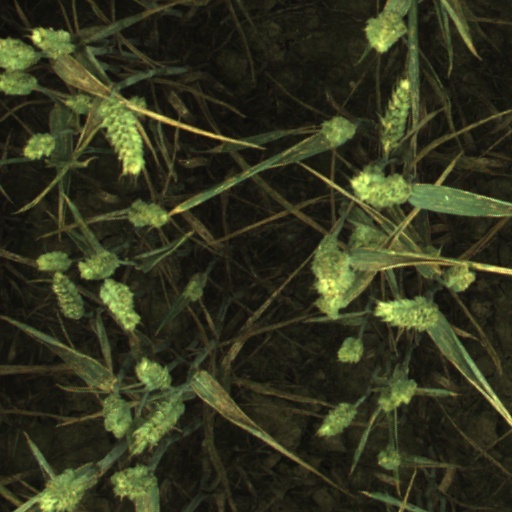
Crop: wheat